Reporters Without Borders

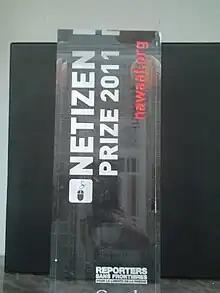
RWB 2011 Netizen Prize

A Netizen Prize was introduced in 2010, in partnership with Google, recognising individuals, including bloggers and cyber-dissidents, who have advanced freedom of information online through investigative reporting or other initiatives.